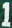
Number: 1